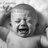
Emotion: sad